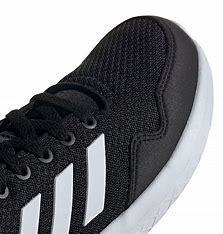
Brand: Adidas
Model: Archivo